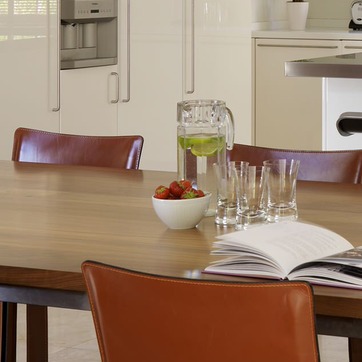
Material: food